Kings Heath

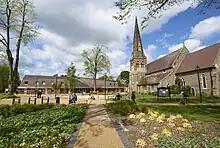
All Saints' Church

Kings Heath came into being as a village in the 18th century when improvements to the Alcester to Birmingham road acted as a catalyst for the development of new houses and farms. Prior to this the area was largely uninhabited heathland, alternating under the control of Bromsgrove, Moseley, and Kings Norton.